Charles, Duke of Mayenne

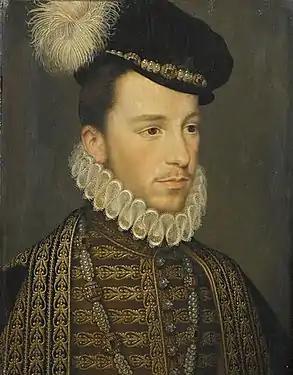
Portrait of Henry when he was Duke of Anjou by Jean de Court (1570)

At the age of 19, Mayenne became governor of Bourgogne in March 1573 while the siege was still raging, succeeding his uncle Aumale who had died in the fighting at La Rochelle. Aumale in turn had succeeded his father the first duke of Guise, meaning that the Lorraine family had held the governate of Bourgogne since 1543. Despite this long running control of the province, Aumale possessed no lands in the governate, and as such was forced to rely on a clientele network to exert his control. In September 1573, Charles elevated the marquisate of Mayenne to a "duché-pairie" for the young prince.